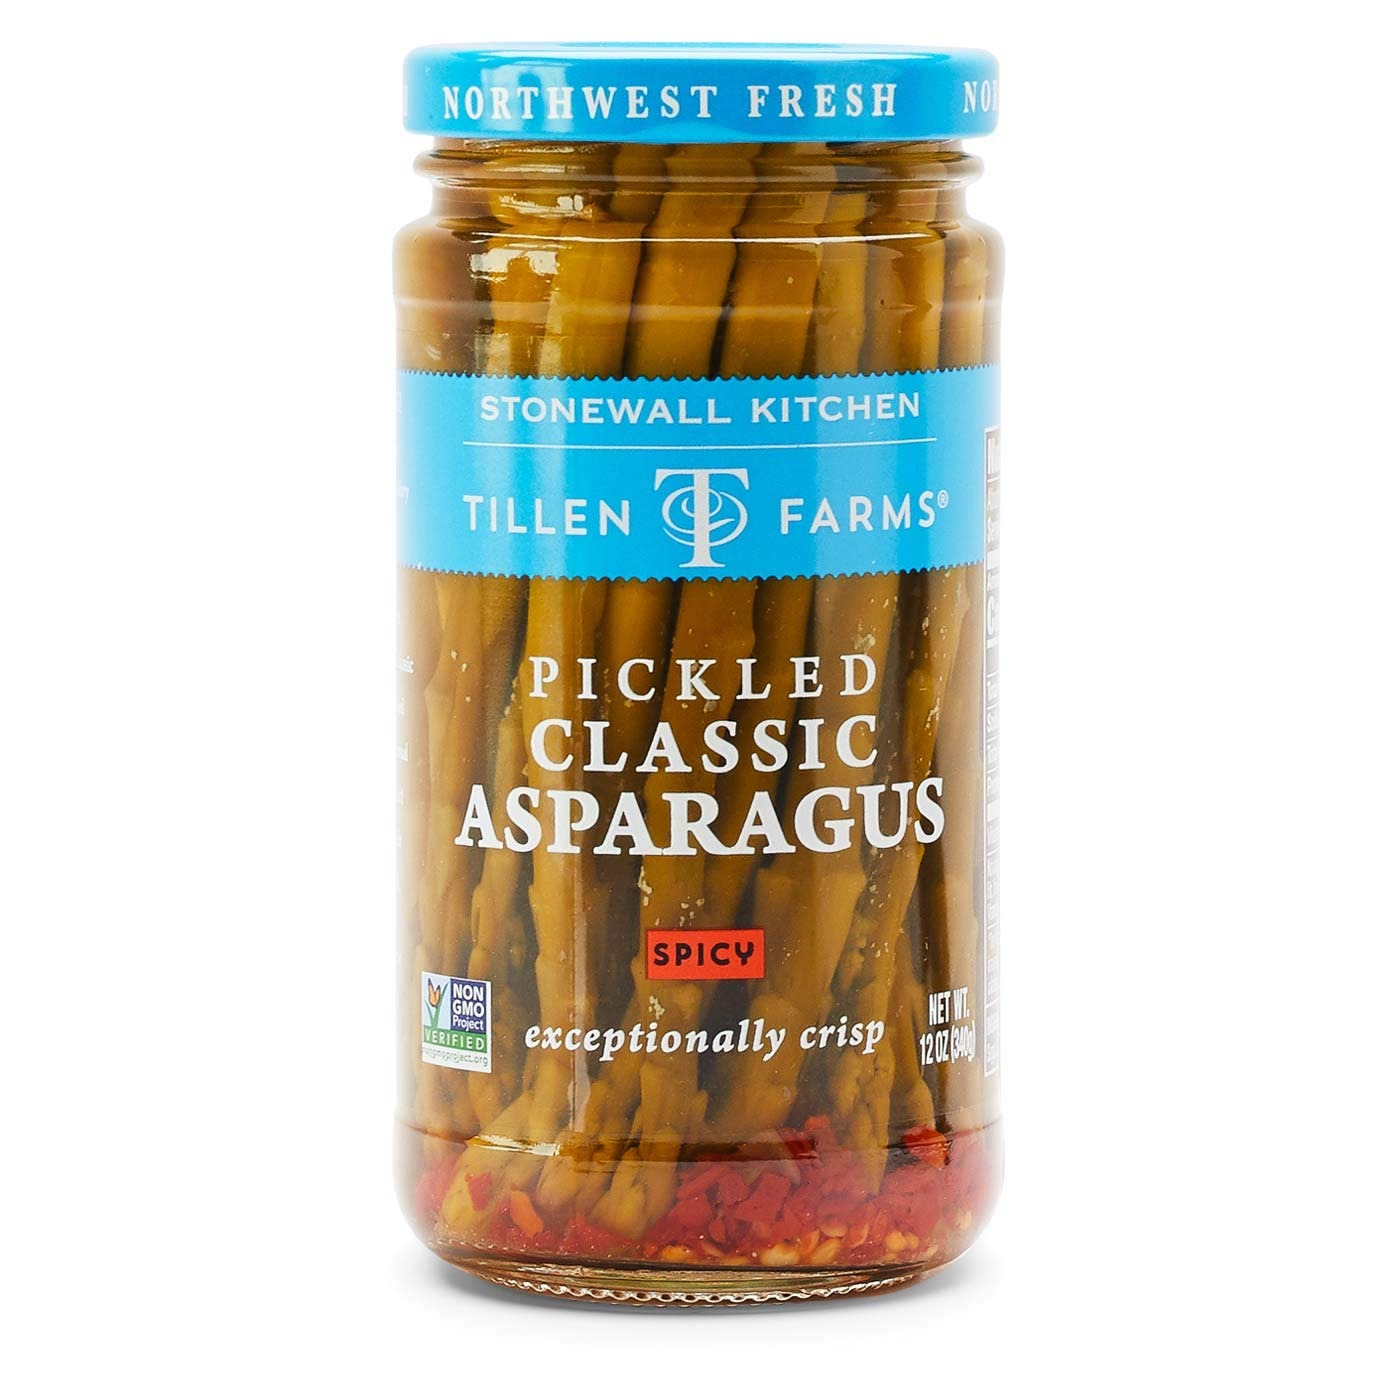
Item Name: Tillen Farms Hot & Spicy Pickled Crispy Asparagus, 12 Ounce (Pack of 4)
Bullet Point 1: Tillen Farms Hot & Spicy Pickled Crispy Asparagus, 12 Ounce (Pack of 4)
Bullet Point 2: Layer sweet bells, hot and spicy asparagus and sunny sides with Italian cold cuts and provolone cheese for an exciting antipasta
Bullet Point 3: A smooth heat that nicely contrasts the crisp, cold veggies
Bullet Point 4: Kosher certified; Gluten-free; Vegan; Made in nut free facility
Bullet Point 5: Made in the USA and part of the award winning Stonewall Kitchen family of gourmet foods
Value: 48.0
Unit: Ounce

Price: 32.89